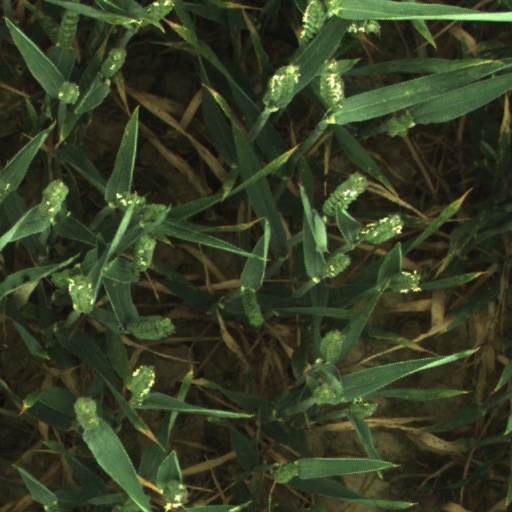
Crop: wheat